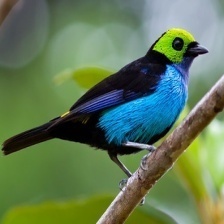
Species: PARADISE TANAGER
Scientific name: TANGARA CHILENSIS